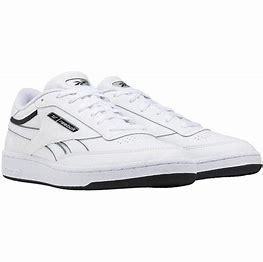
Brand: Reebok
Model: Club C Revenge